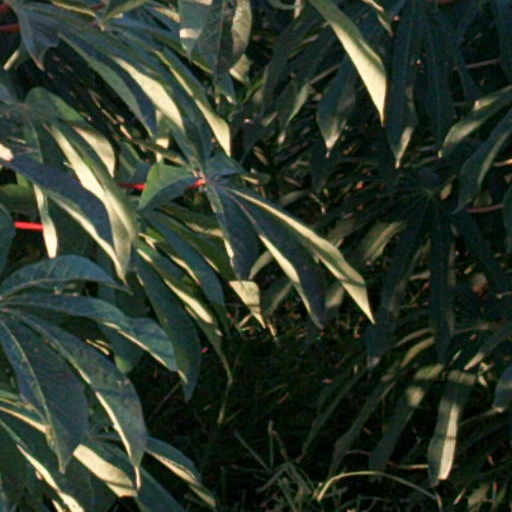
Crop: cassava